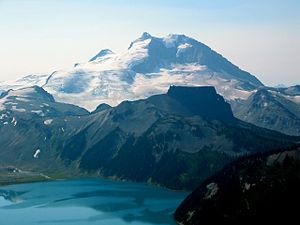
Le mont Garibaldi, en anglais : Mount Garibaldi, nommé d'après l'Italien Giuseppe Garibaldi en 1860, est un volcan endormi situé en Colombie-Britannique, dans le Sud-Ouest du Canada, à environ soixante kilomètres au nord de Vancouver. Le sommet s'élève à 2 678 mètres d'altitude, ce qui en fait le point culminant des chaînons Garibaldi au sein des chaînons du Pacifique, dans la partie méridionale de la chaîne Côtière. Il surplombe le champ volcanique du lac Garibaldi situé au nord, et fait partie de la ceinture volcanique de Garibaldi, à l'extrémité septentrionale de l'arc volcanique des Cascades. Sa dernière éruption date d'environ 10 000 ans et il demeure une menace pour les installations humaines, notamment en raison des séismes et des glissements de terrain qu'il connaît. Malgré un climat relativement clément, son versant oriental surplombe un champ de glace, le névé Garibaldi. Protégés au sein du parc provincial Garibaldi et visibles depuis la ville de Squamish, le sommet et ses environs constituent une destination prisée des adeptes de nature, de randonnée pédestre et de ski de montagne.
Un tuya est un type de montagne d'origine volcanique formé au cours d'éruptions sous-glaciaires et caractérisé par un sommet plat, des pentes très raides et une forme grossièrement cylindrique. Les tuyas se rencontrent surtout en Islande comme le Herðubreið et au Canada avec La Table. Les îles Diomède, partagées entre les États-Unis et la Russie au milieu du détroit de Béring, sont également des tuyas.
Le champ volcanique du lac Garibaldi, en anglais : Garibaldi Lake Volcanic field, est un champ volcanique de Colombie-Britannique, au Canada, composé de huit volcans formés il y a quelques centaines de milliers d'années et ayant connu leur dernière éruption au début de l'Holocène. Il tire son nom du lac Garibaldi. Le mont Garibaldi, un autre volcan situé juste au sud, ne fait pas partie du champ volcanique.